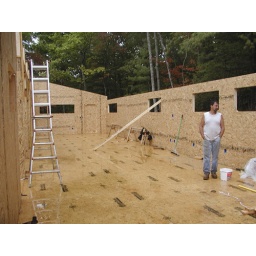
The house interior after all the SIPs walls are up. Photo provided by Dixon Gary Real Estate.